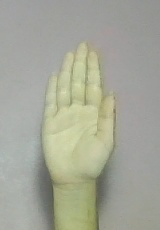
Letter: seen